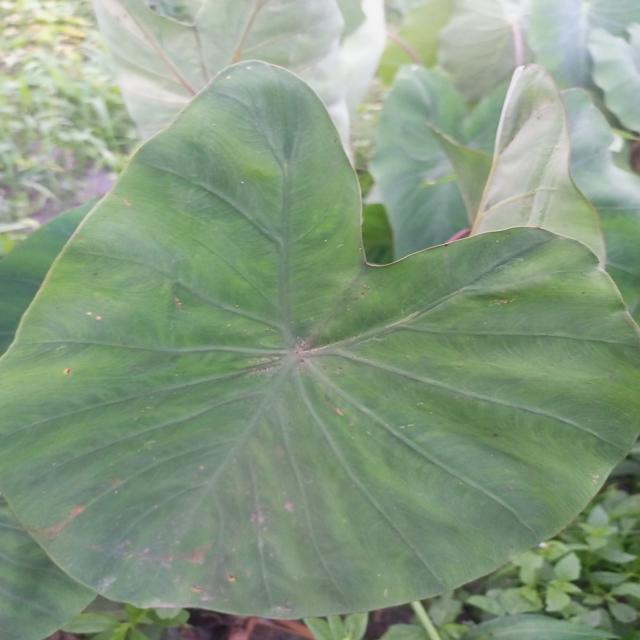
Label: Early_Blight